Rocky Mountain Construction

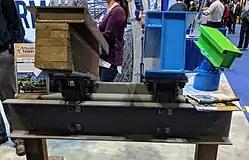
Topper Track (left) and I-Box Track (right) display at Rocky Mountain Construction's booth at IAAPA IAE 2017, with the Raptor Track display behind them to the right

, Rocky Mountain Construction has built or refurbished 29 roller coasters around the world. As of 2025, all of them are currently operating.